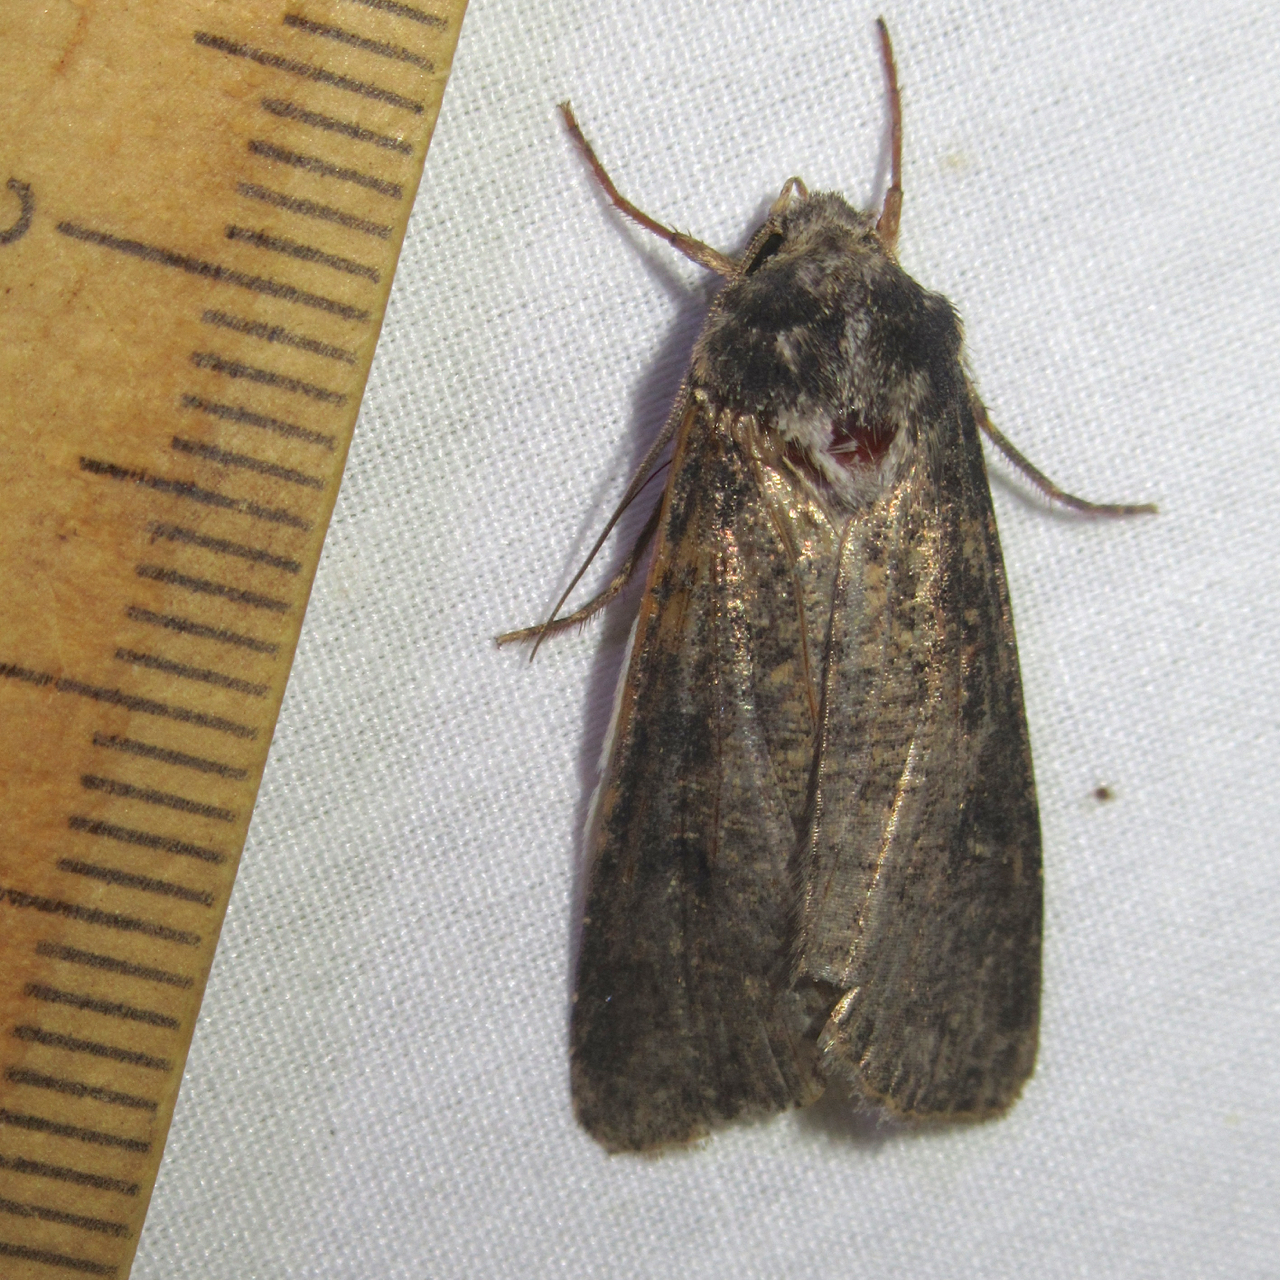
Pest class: cutworms